Chevrolet Tracker (Americas)

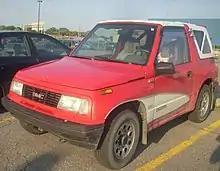
GMC Tracker (Canada)

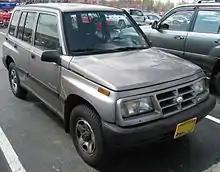
1998 Chevrolet Tracker 4-door

The Geo Tracker was a mini SUV introduced in late 1988 as a 1989 model. It was developed by CAMI which was a joint venture between General Motors of Canada and Suzuki. North American models were to be built in CAMI's Ingersoll, Ontario, Canada plant alongside its almost identical twin, the domestic-built Suzuki Sidekick (Escudo). Nearly all 1989 and some 1990 Trackers were built in Japan and imported to the US because of delays at the CAMI factory in Canada. In late 1989, production began in Ingersoll with about 6,100 Geo Trackers finished, with annual production projected to be around 200,000 units. In the beginning, all Canadian-made Trackers were sent to the United States to circumvent the 25 percent Chicken Tax; the Canadian market was supplied entirely from Japan. Suzuki Sidekicks were added to the production line during 1990.